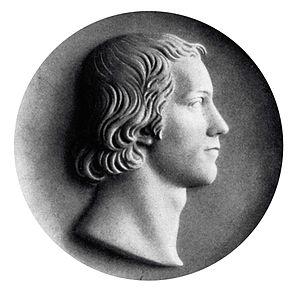
W.H. Wackenroder
Wilhelm Heinrich Wackenroder écrivain et juriste allemand, né le 13 juillet 1773 à Berlin et mort très jeune, 13 février 1798 dans la même ville. Un des fondateurs avec Ludwig Tieck, du Romantisme Allemand.
Johann Ludwig Tieck, né le 31 mai 1773 à Berlin et mort le 28 avril 1853 dans la même ville, est un poète allemand, traducteur, éditeur, romancier et critique, écrivain du premier romantisme, celui du Cercle d'Iéna, aux côtés des frères Schlegel, de Caroline et Friedrich Schelling, de Novalis, de Fichte. Fils d'un marchand de laine, il étudia la théologie, la philosophie, la littérature. Il séjourna en Italie durant la période 1804-1805, en Angleterre en 1817, où il étudia de près Shakespeare. Il fut dramaturge à la cour de Dresde dès 1825, et appelé à celle du roi Frédéric-Guillaume IV de Prusse à partir de 1841.